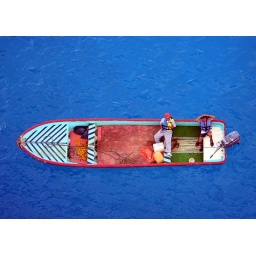
This boat was directly below our cruise ship balcony when we docked at Cozumel, Mexico